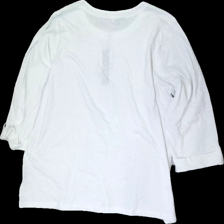
View: back
Type: Top
Category: Ladies
Brand: Isolde
Colors: White
Material: 100% cott
Cut: Regular
Size: XL
Season: All
Price range: <50
Recommended usage: Reuse